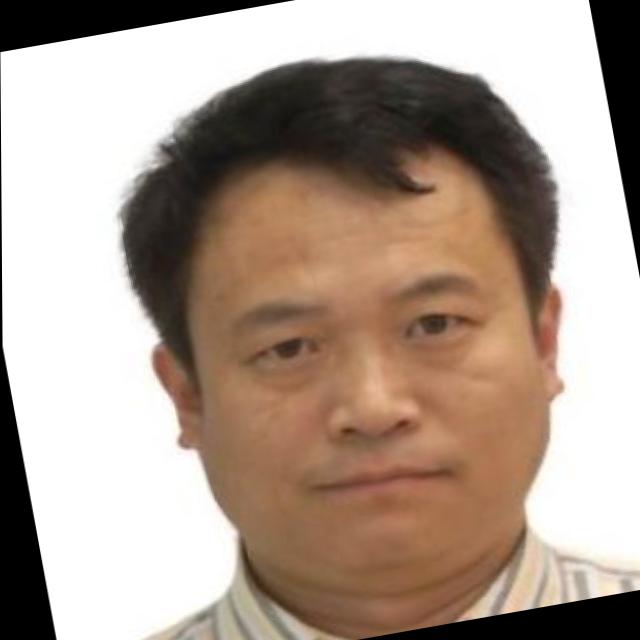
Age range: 45-64